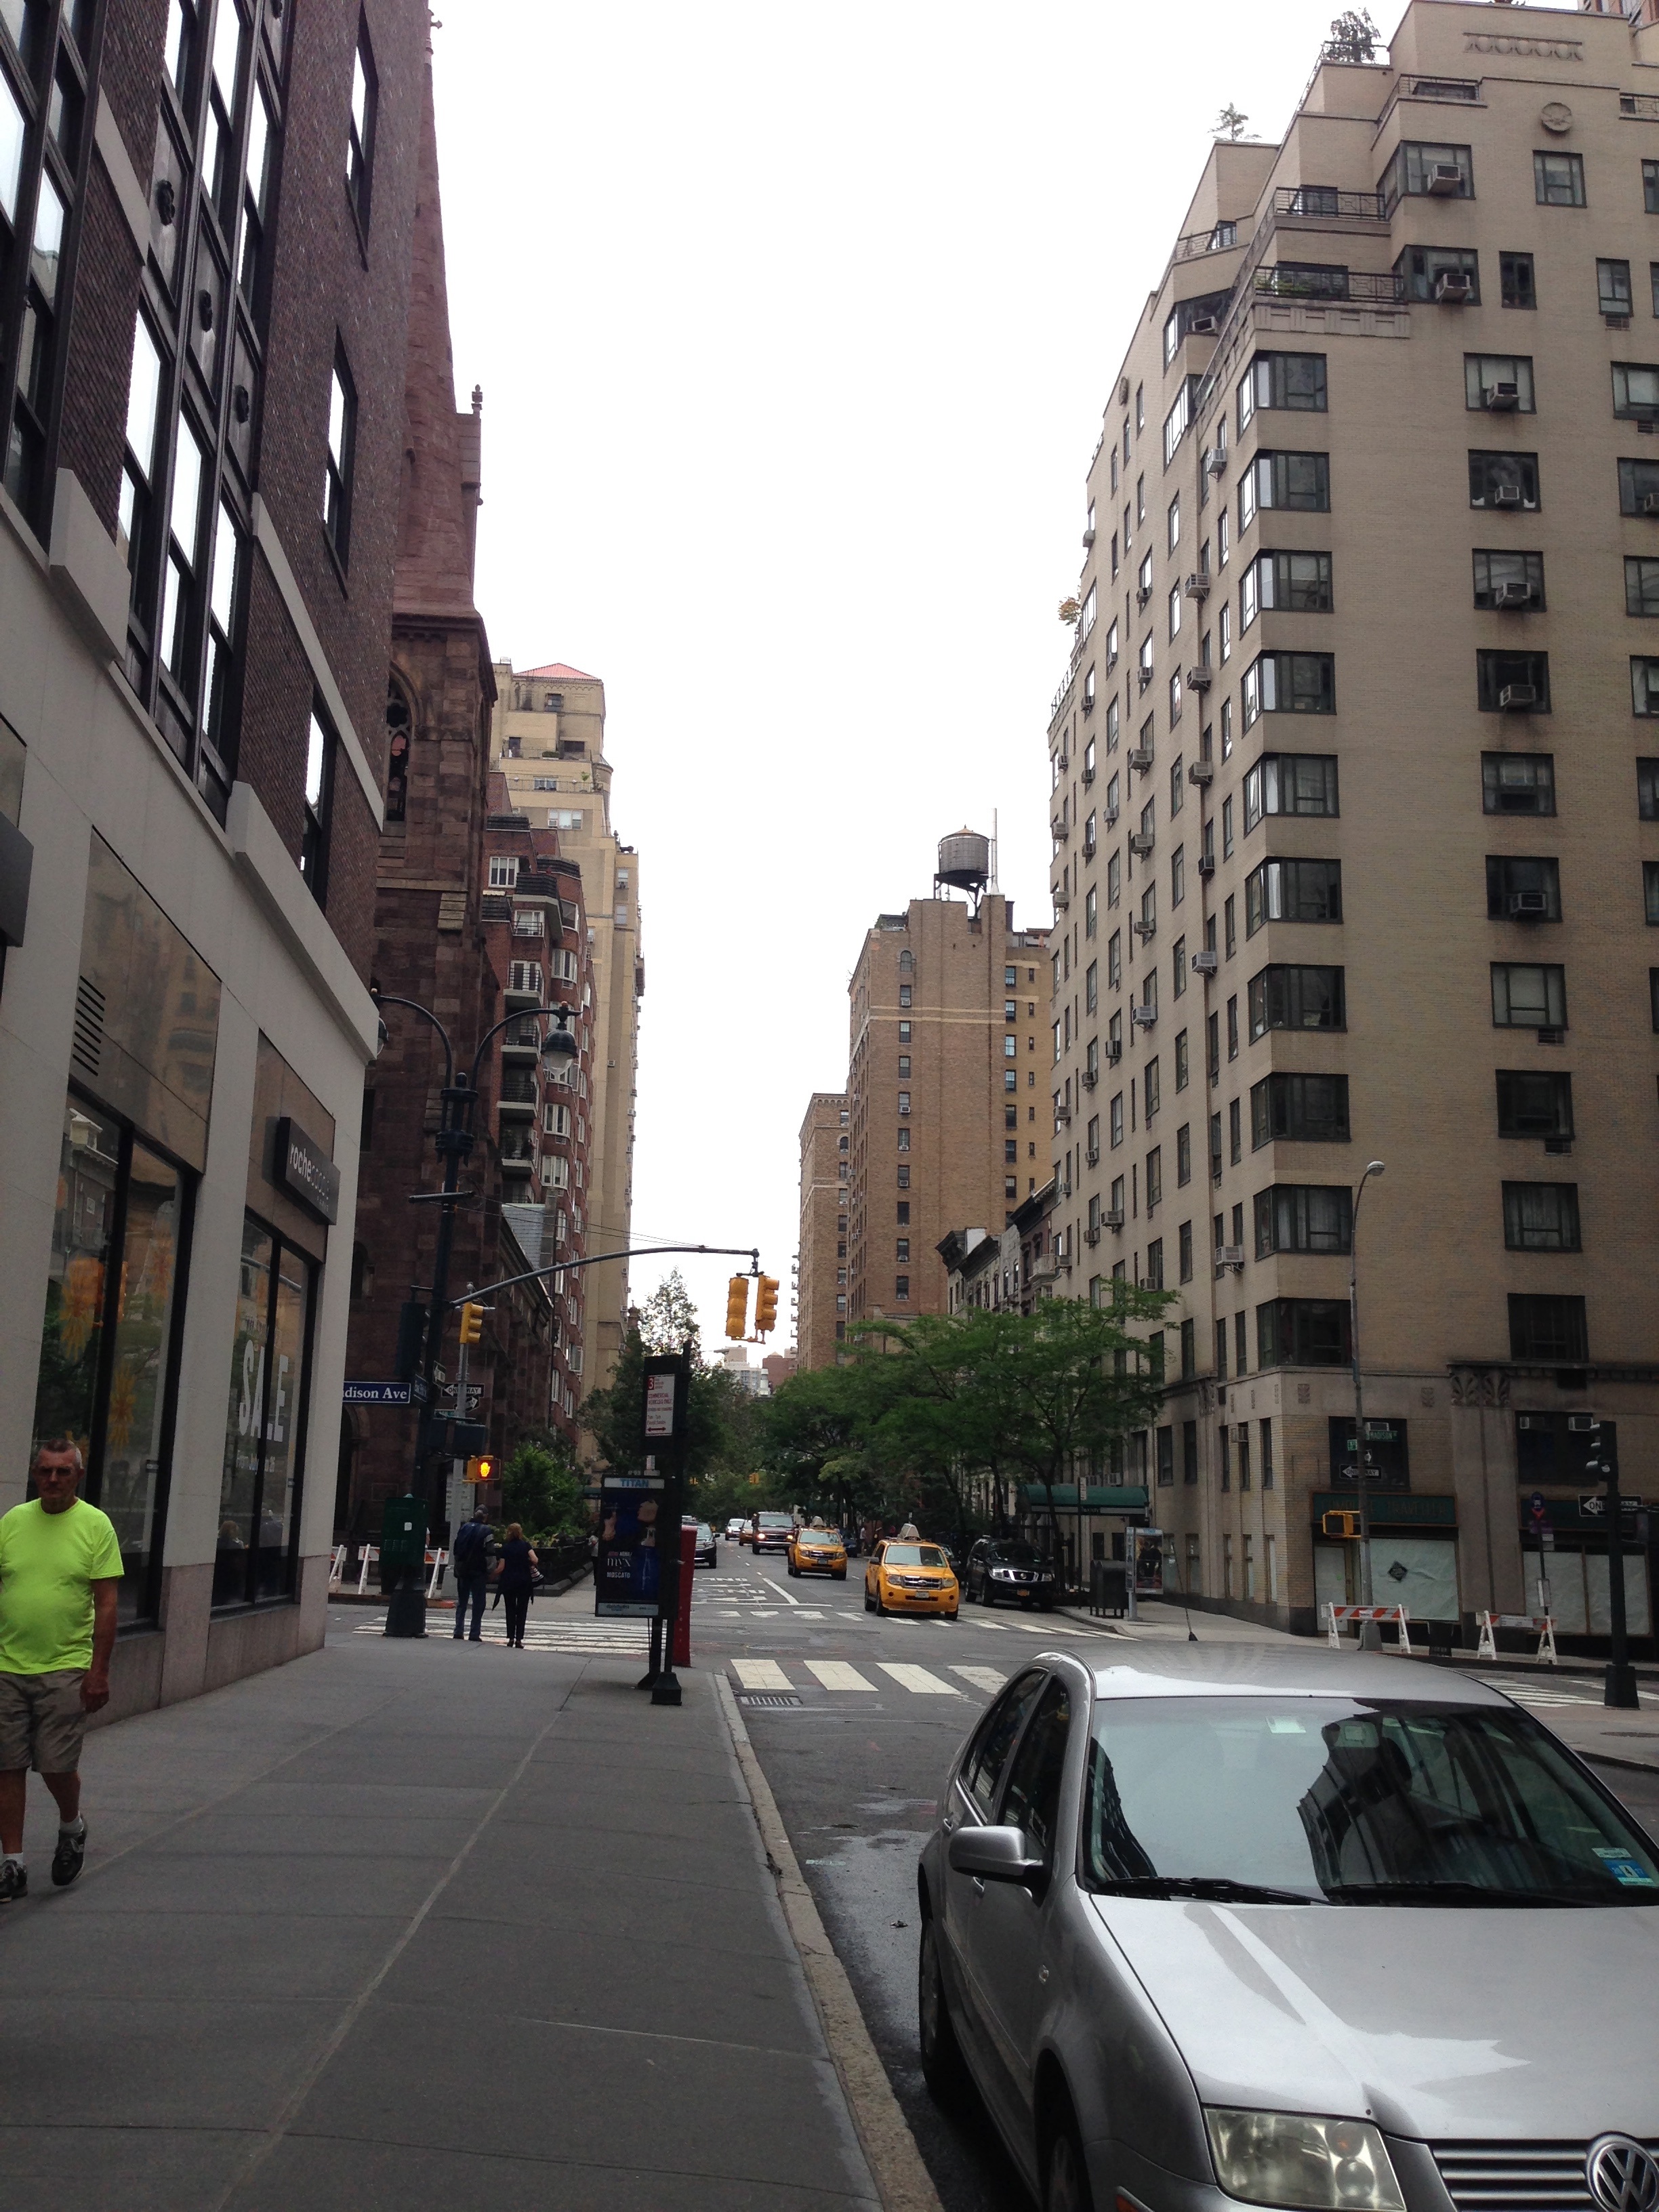
pedestrian, architecture, road, street, town, city, skyscraper, cityscape, downtown, lane, infrastructure, metropolis, neighbourhood, urban area, residential area, human settlement, metropolitan area